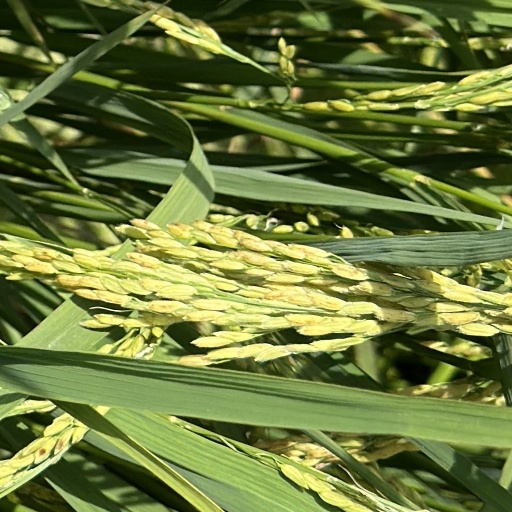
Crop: rice